Dai Kannon of Kita no Miyako park

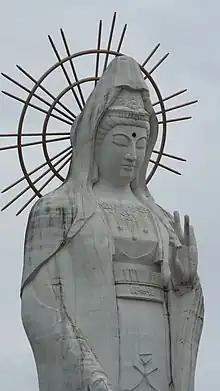

The Dai Kannon of Kita no Miyako park (Japanese: 北海道大観音), also known as the Hokkaido Kannon, as well as the Byakue Kannon, is the third-tallest statue in Japan and is the tenth-tallest statue in the world, tied with the Grand Buddha at Ling Shan. It was the tallest statue in the world when it opened in 1989 at , holding the world record until 1991.